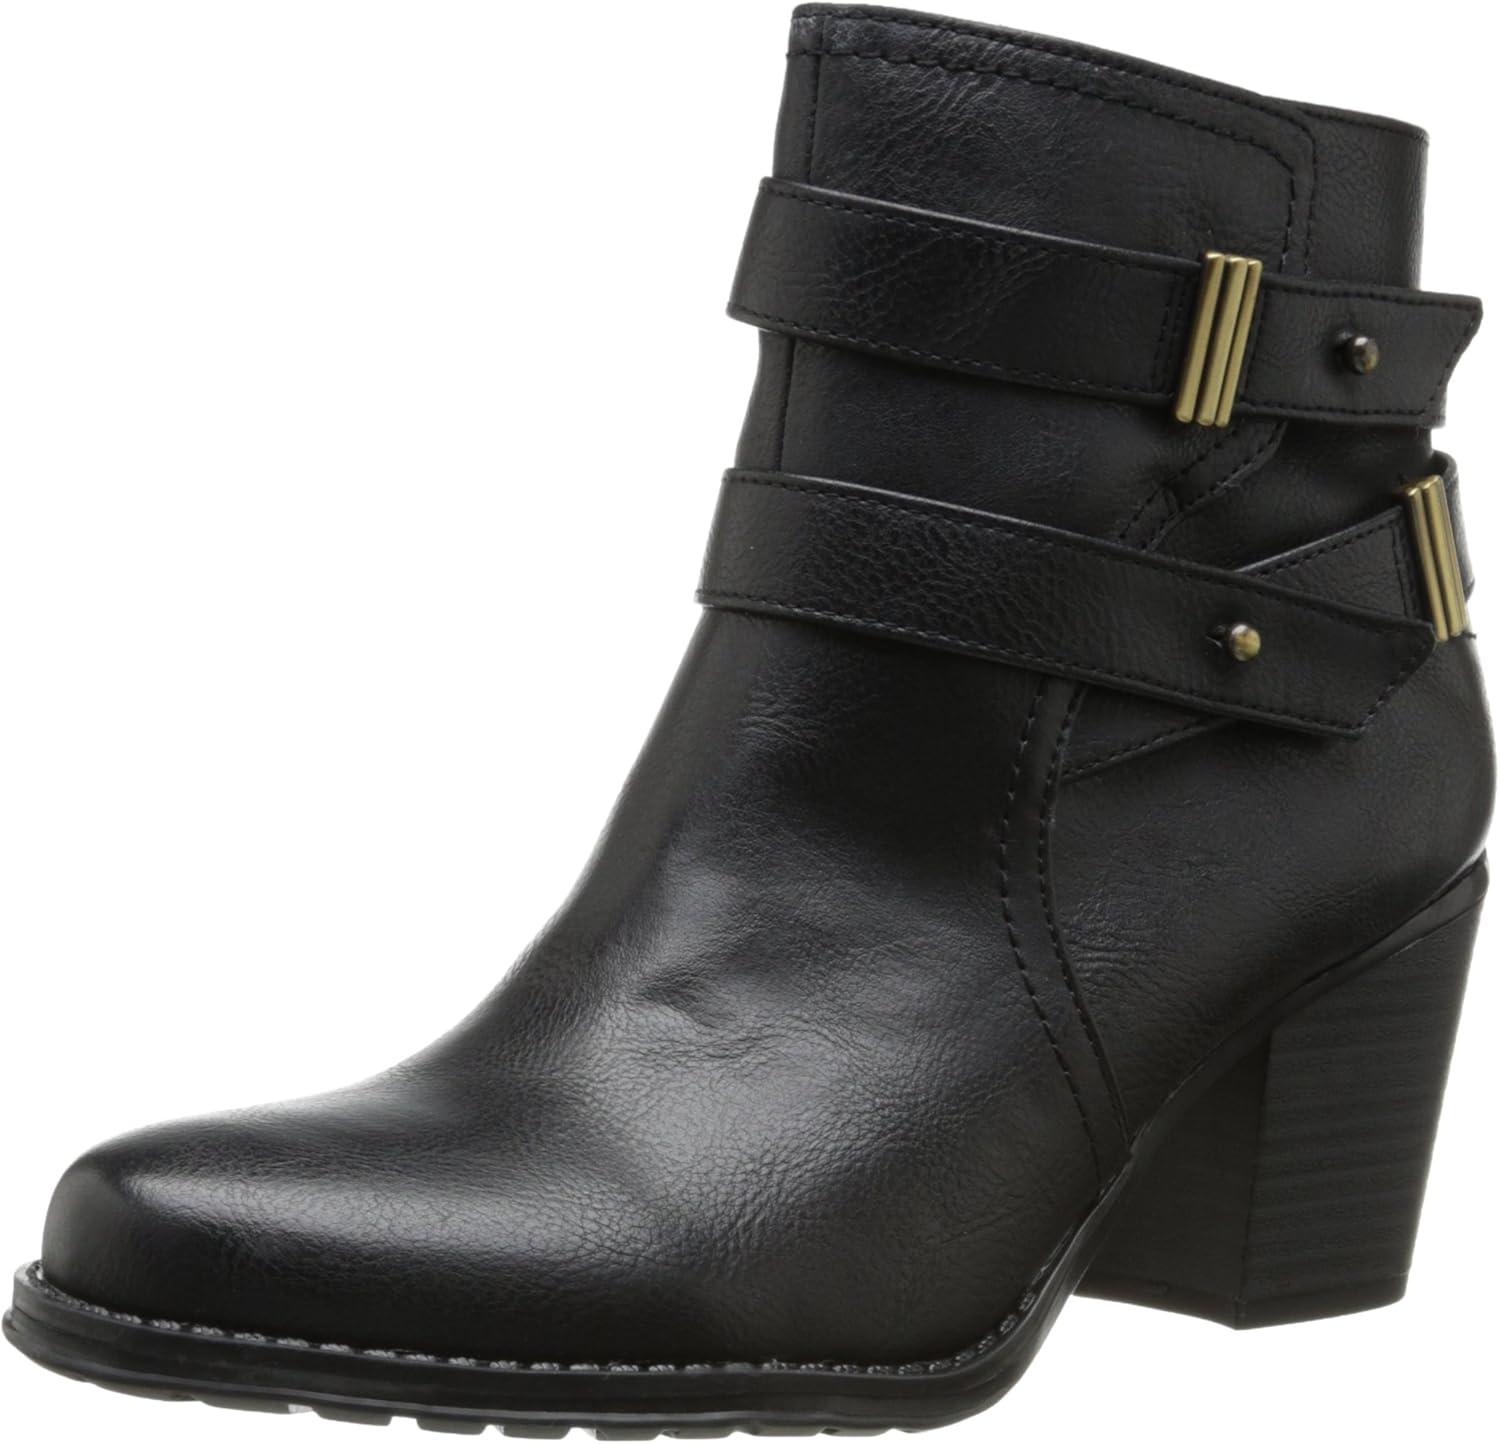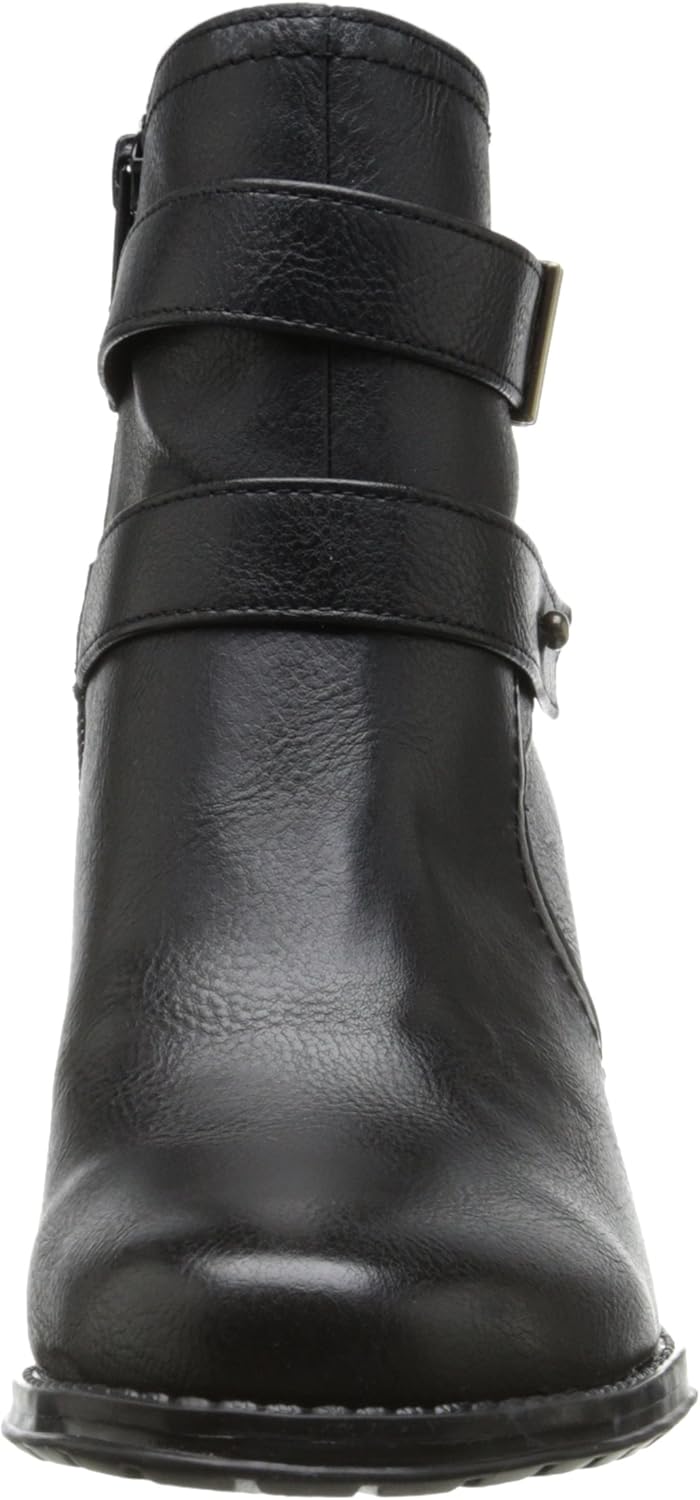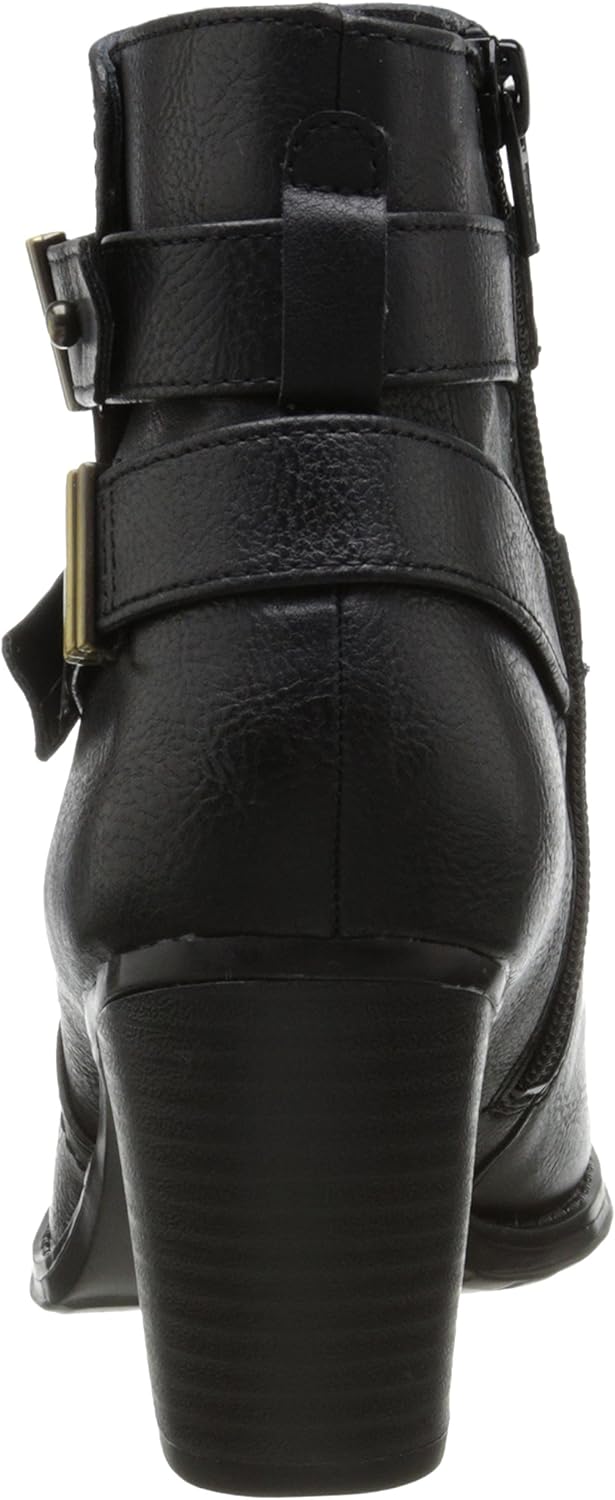
Naturalizer Women's Tipper Boot
Category: AMAZON FASHION
Naturalizer was one of the first shoe brands that women could turn to for the feminine style they coveted and the comfort they thought was impossible to attain. Naturalizer's fresh, unpretentious designs are a smooth fit with your wardrobe, your life and your own unique style. Naturalizer promises style that makes you look good and feel good - always.
Features: 100% Manmade | Imported | Synthetic sole | Shaft measures approximately 6.5" from arch | Heel measures approximately 2.5" | Block-heel ankle boot featuring dual ankle straps with stud closures and full-length instep zipper | N5 Comfort System footbed